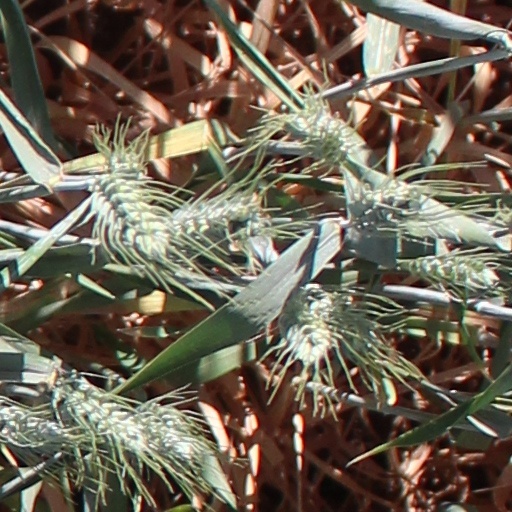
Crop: wheat